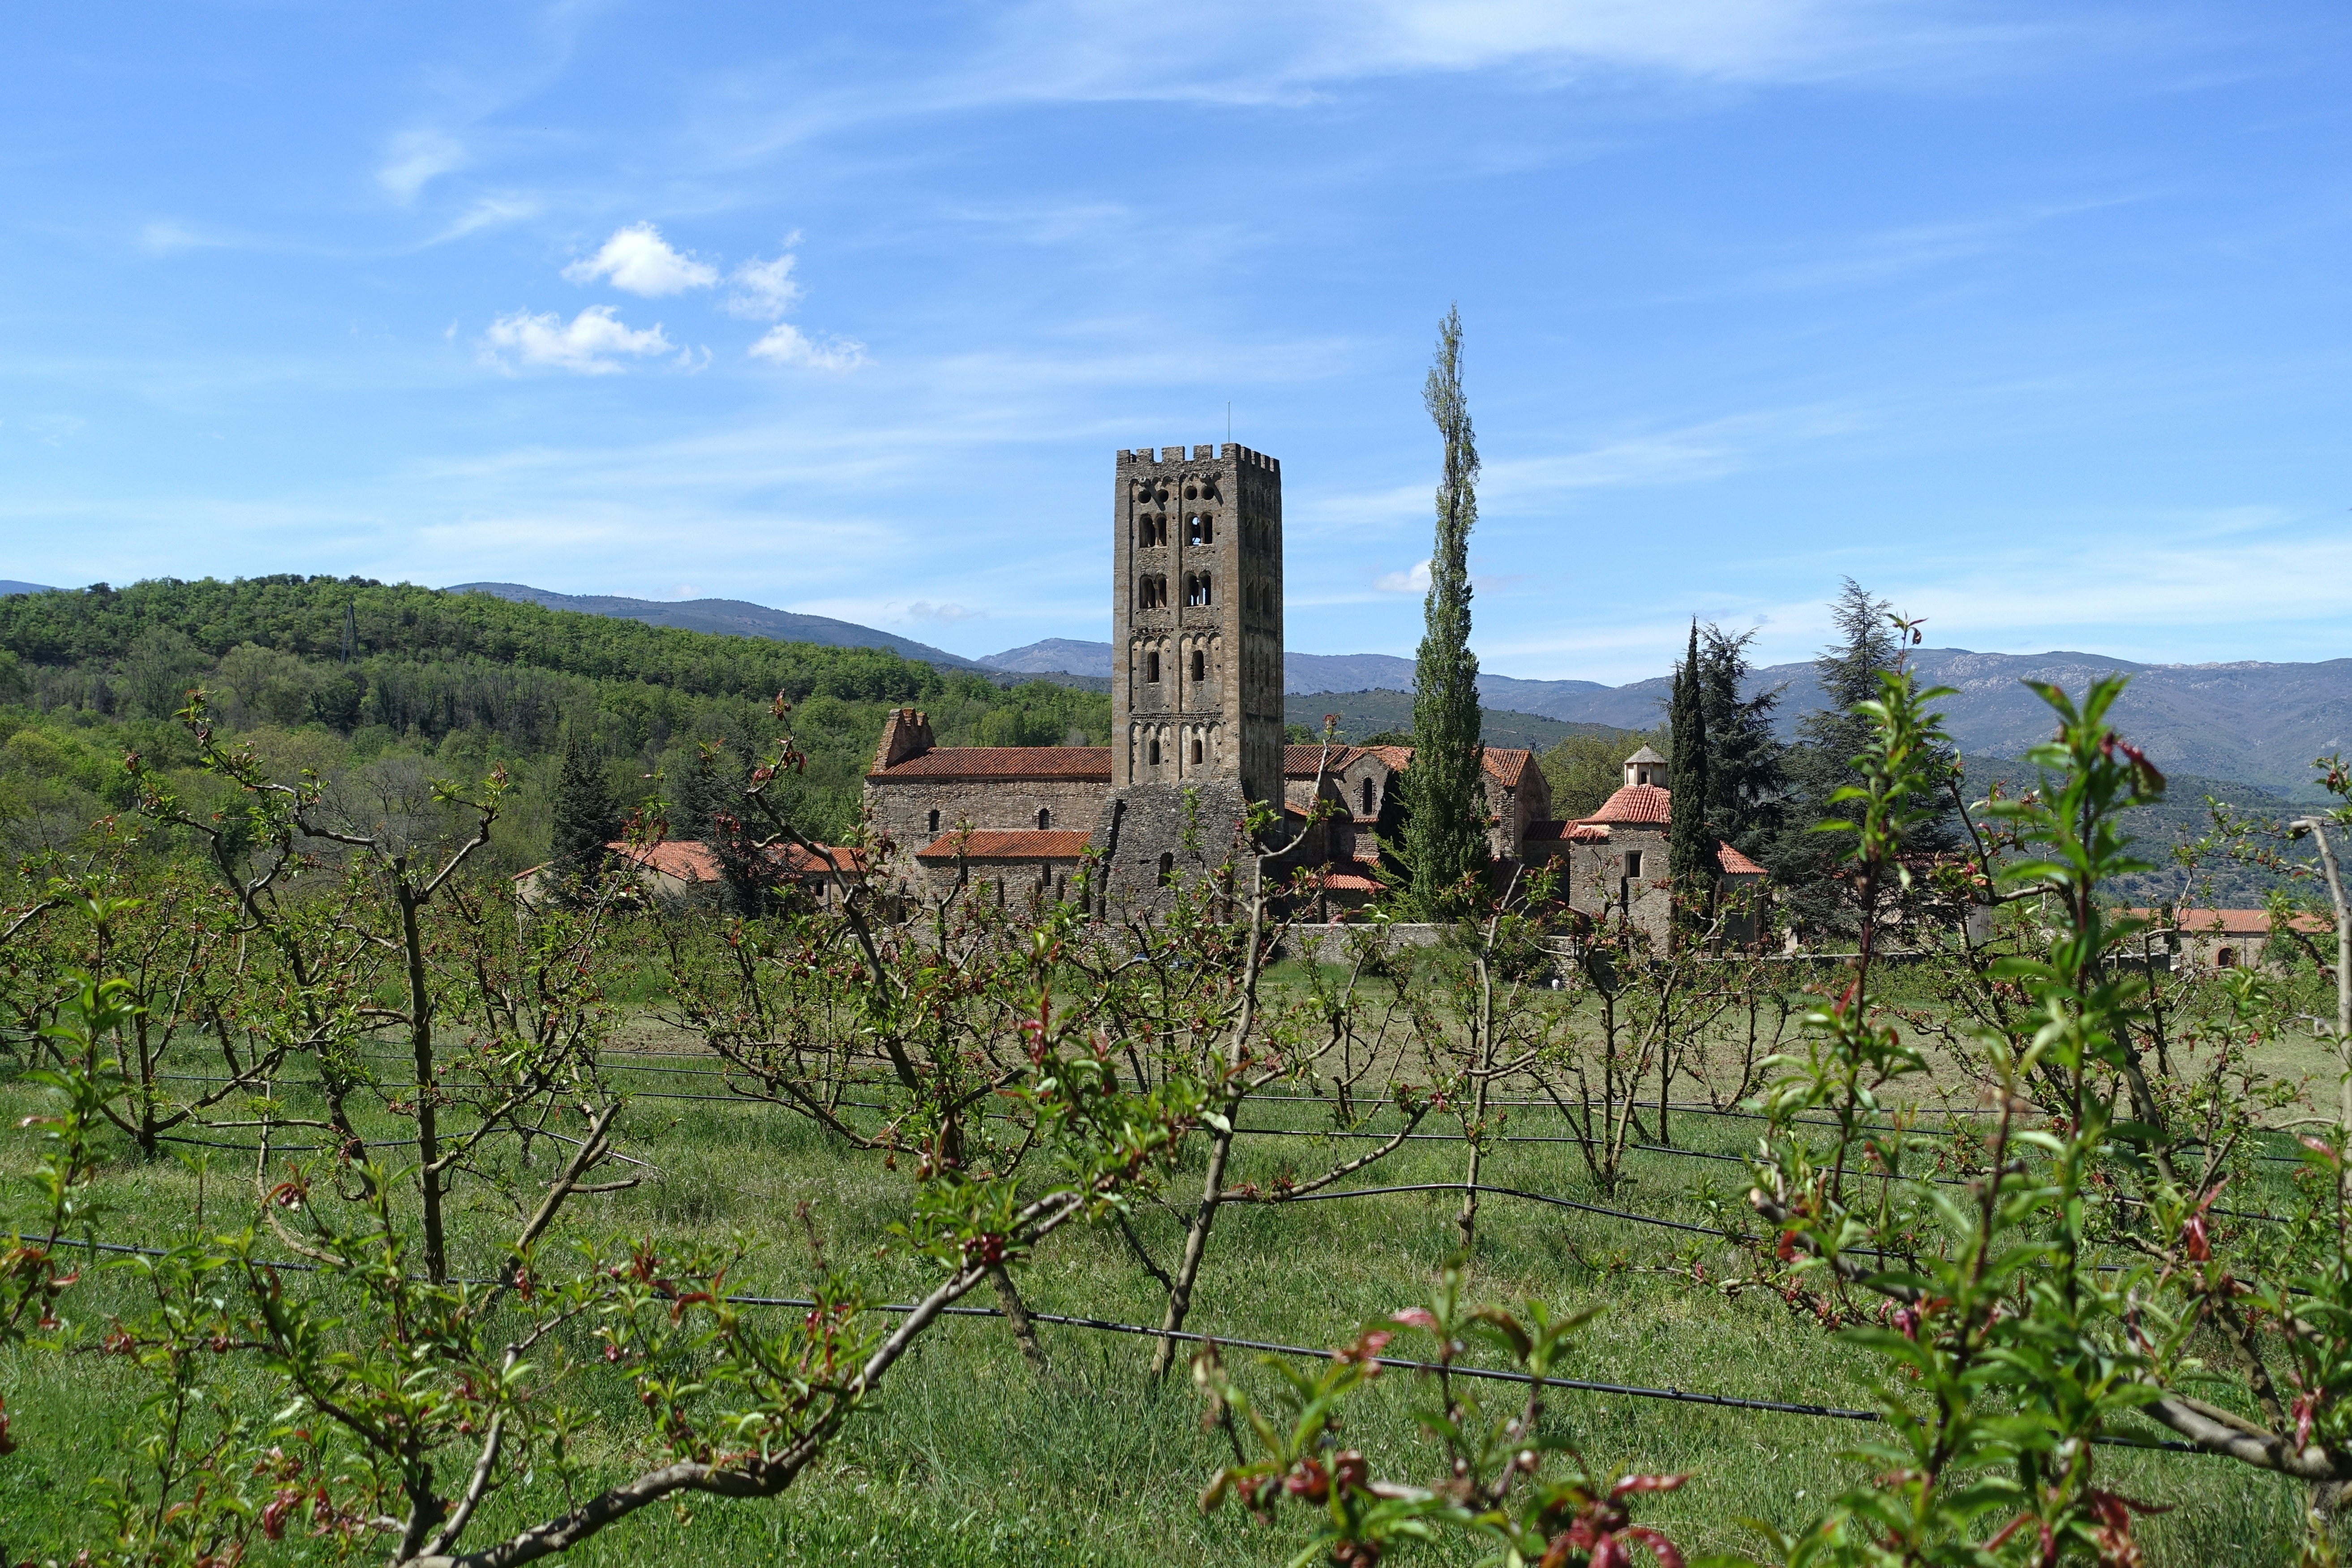
landscape, tree, mountain, hill, flower, france, agriculture, abbey, heritage, ecosystem, rural area, benedictine, eastern pyrenees, codalet, saint michel cuxa, 11th century, pre romanesque art, natural environment, mountainous landforms